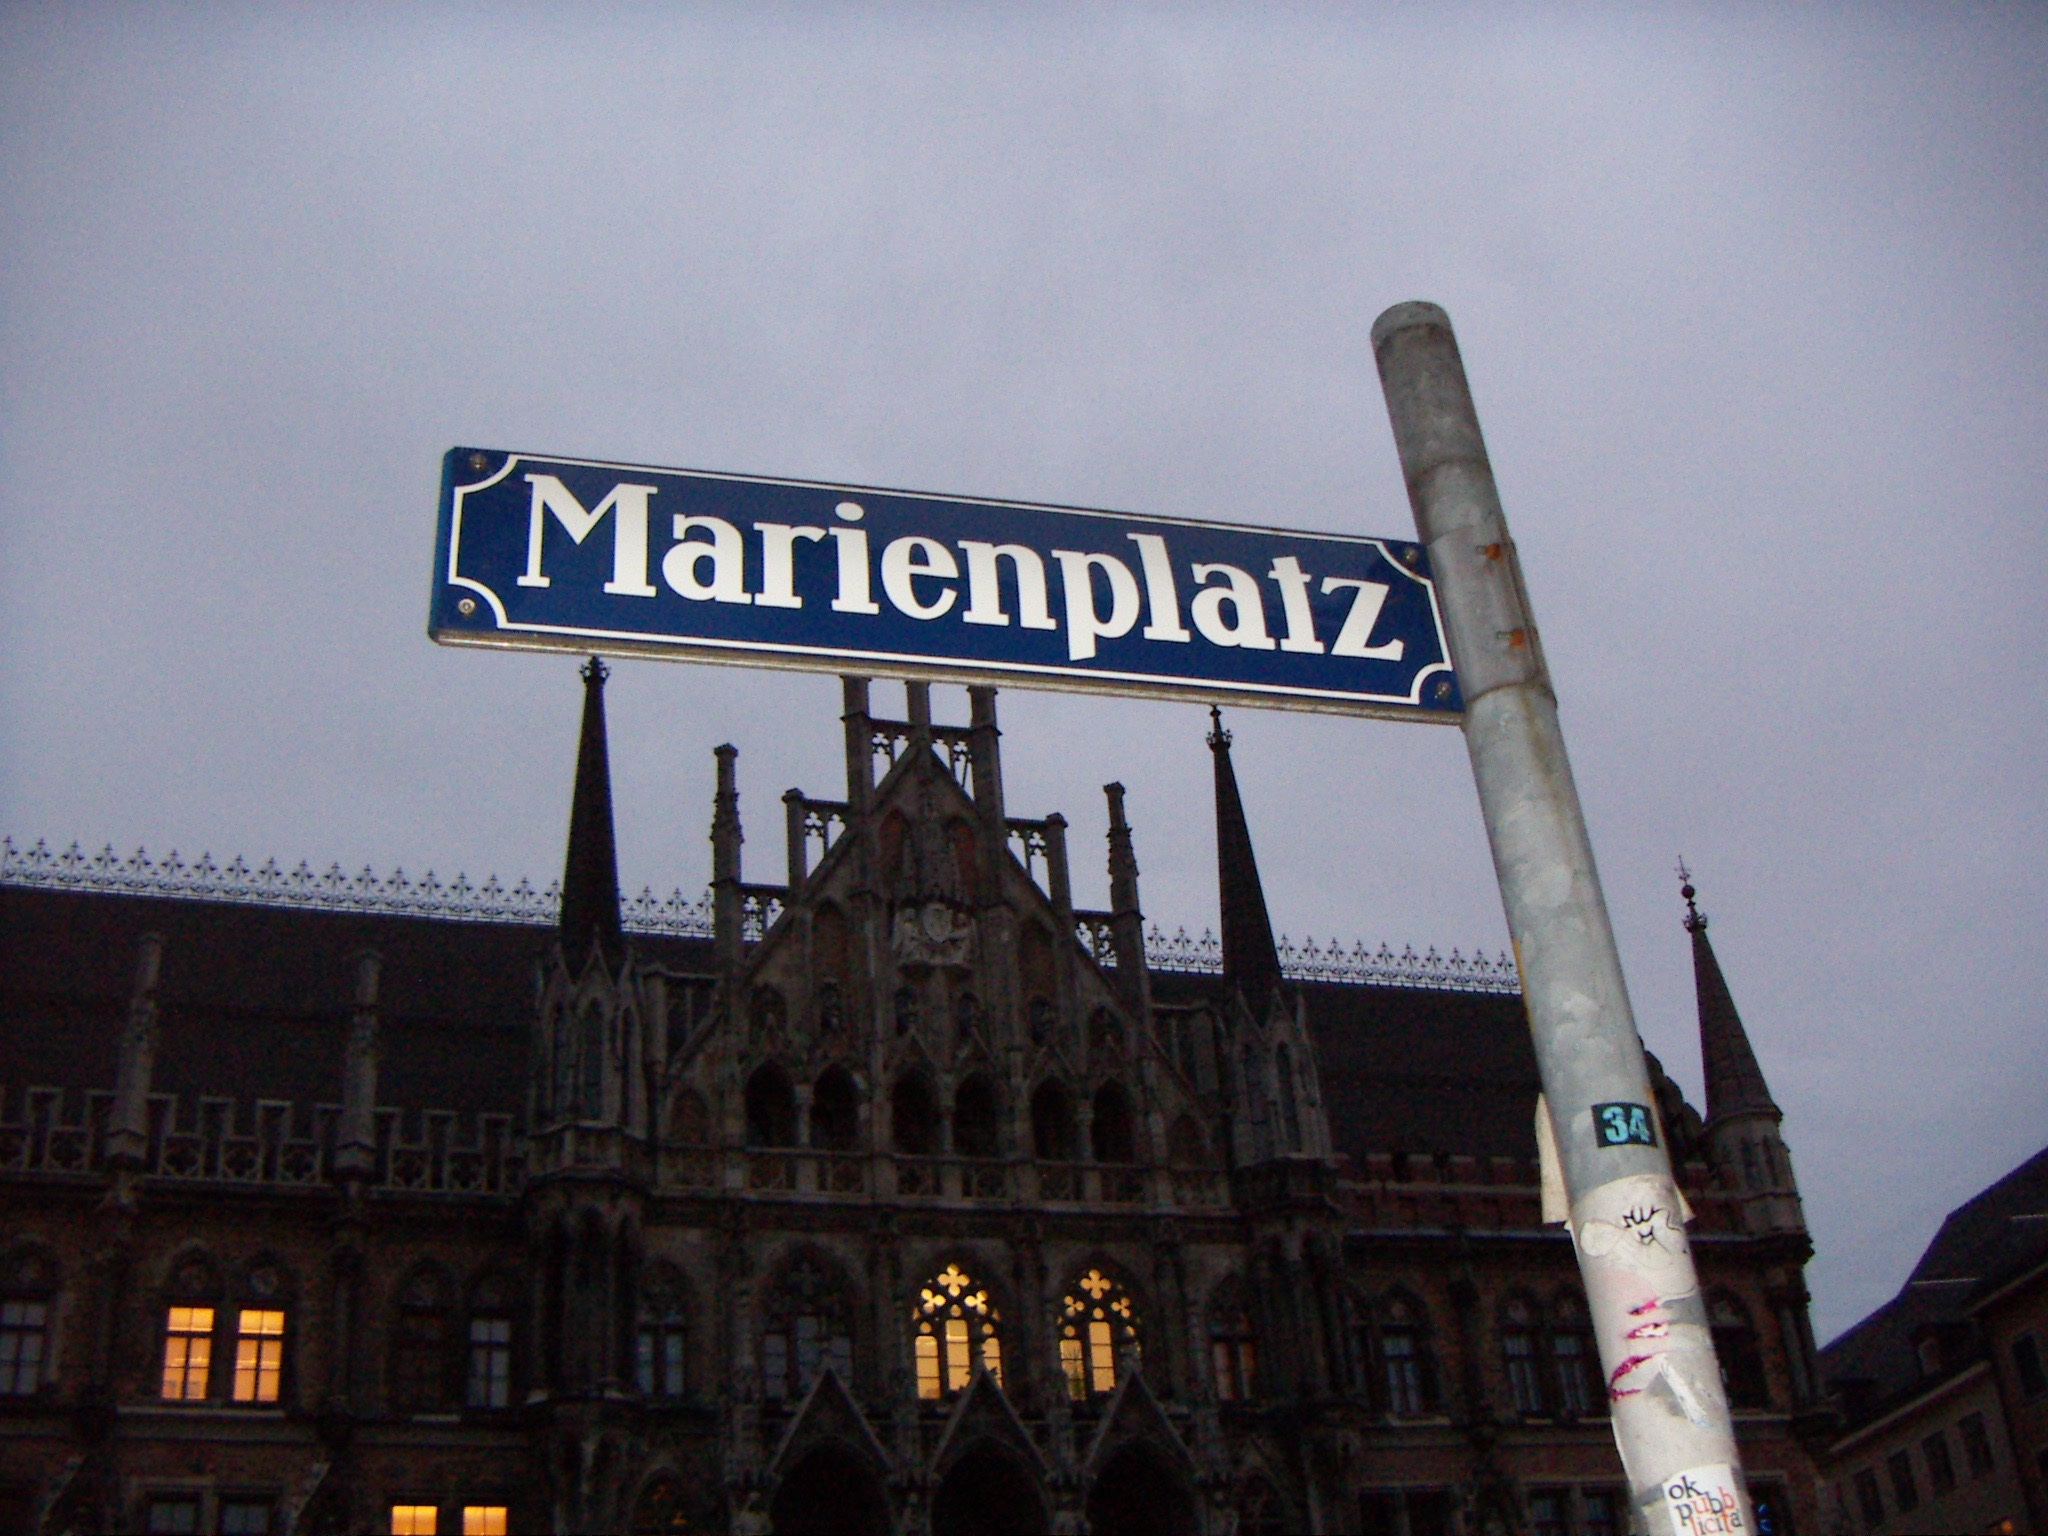
landmark, street sign, munich, marienplatz